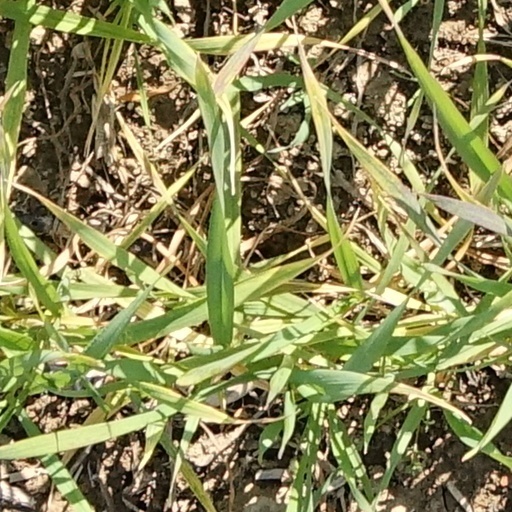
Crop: wheat